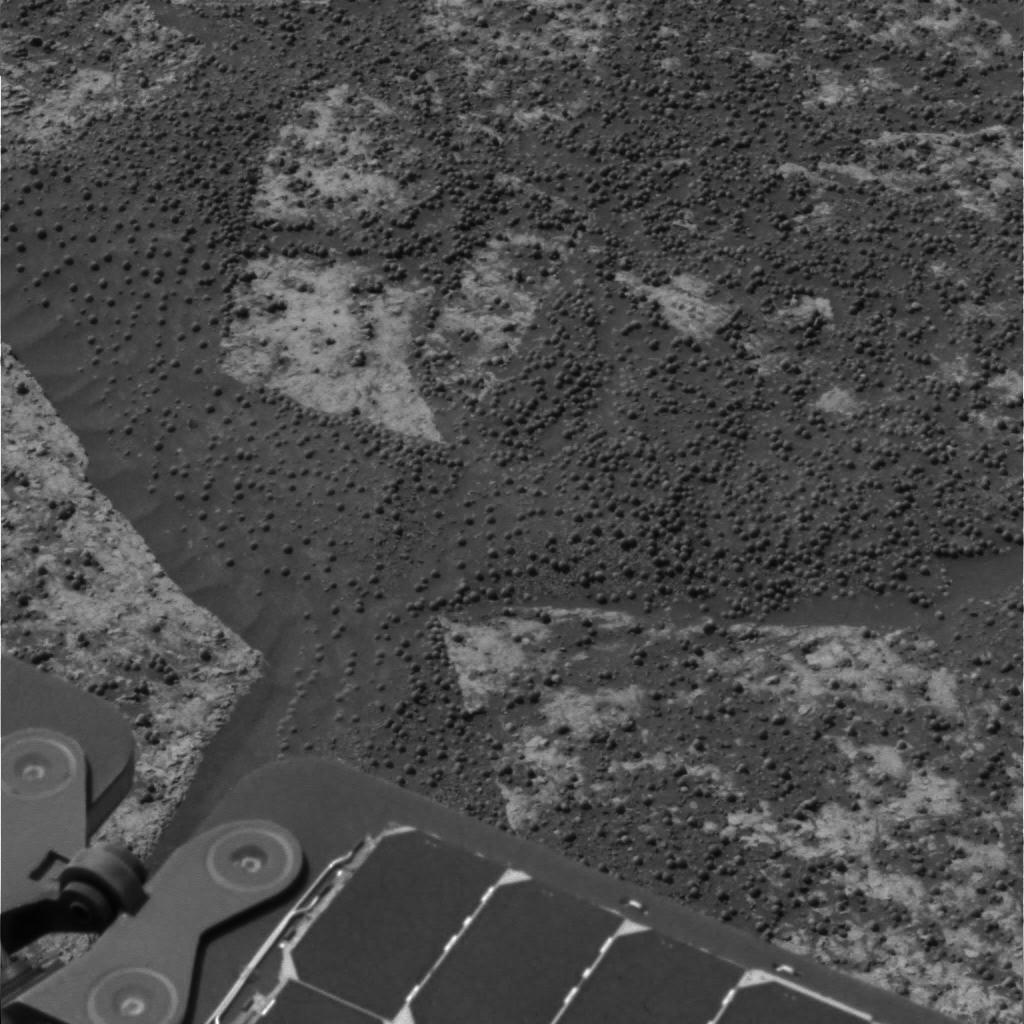
Surface features visible: Rover Deck, Rock Outcrops, Soil, Spherules, Nearby Surface, Rover Parts